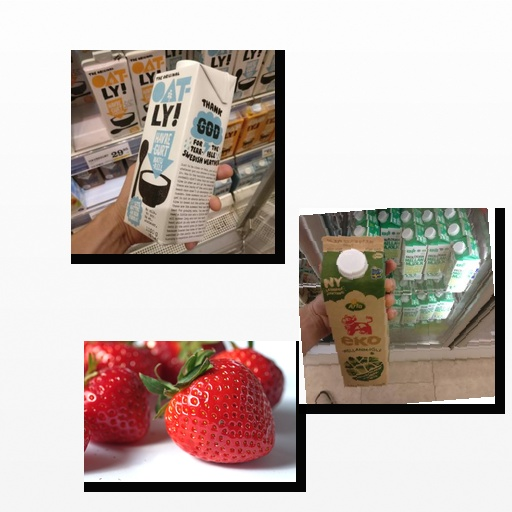
Food items: strawberry, oatghurt, milk